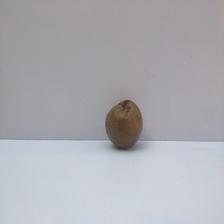
Size: Spoiled